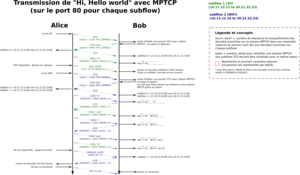
Illustration d'une session MPTCP complète. Celle-ci décrit une situation où Alice envoie des données à Bob. Alice commence avec son 3G activé, puis active le WiFi et ensuite, perd la connectivité 3G.
Multipath TCP est un effort continu du groupe de travail sur Multipath TCP de l'Internet Engineering Task Force qui vise à permettre à TCP d'utiliser plusieurs chemins d'accès afin de maximiser l'utilisation des ressources et l'augmentation de la redondance tout en restant compatible avec les équipements actuels.